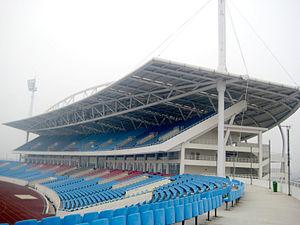
Le stade national Mỹ Đình est un stade vietnamien situé à dans le District de Nam Tu Liem à Hanoï.